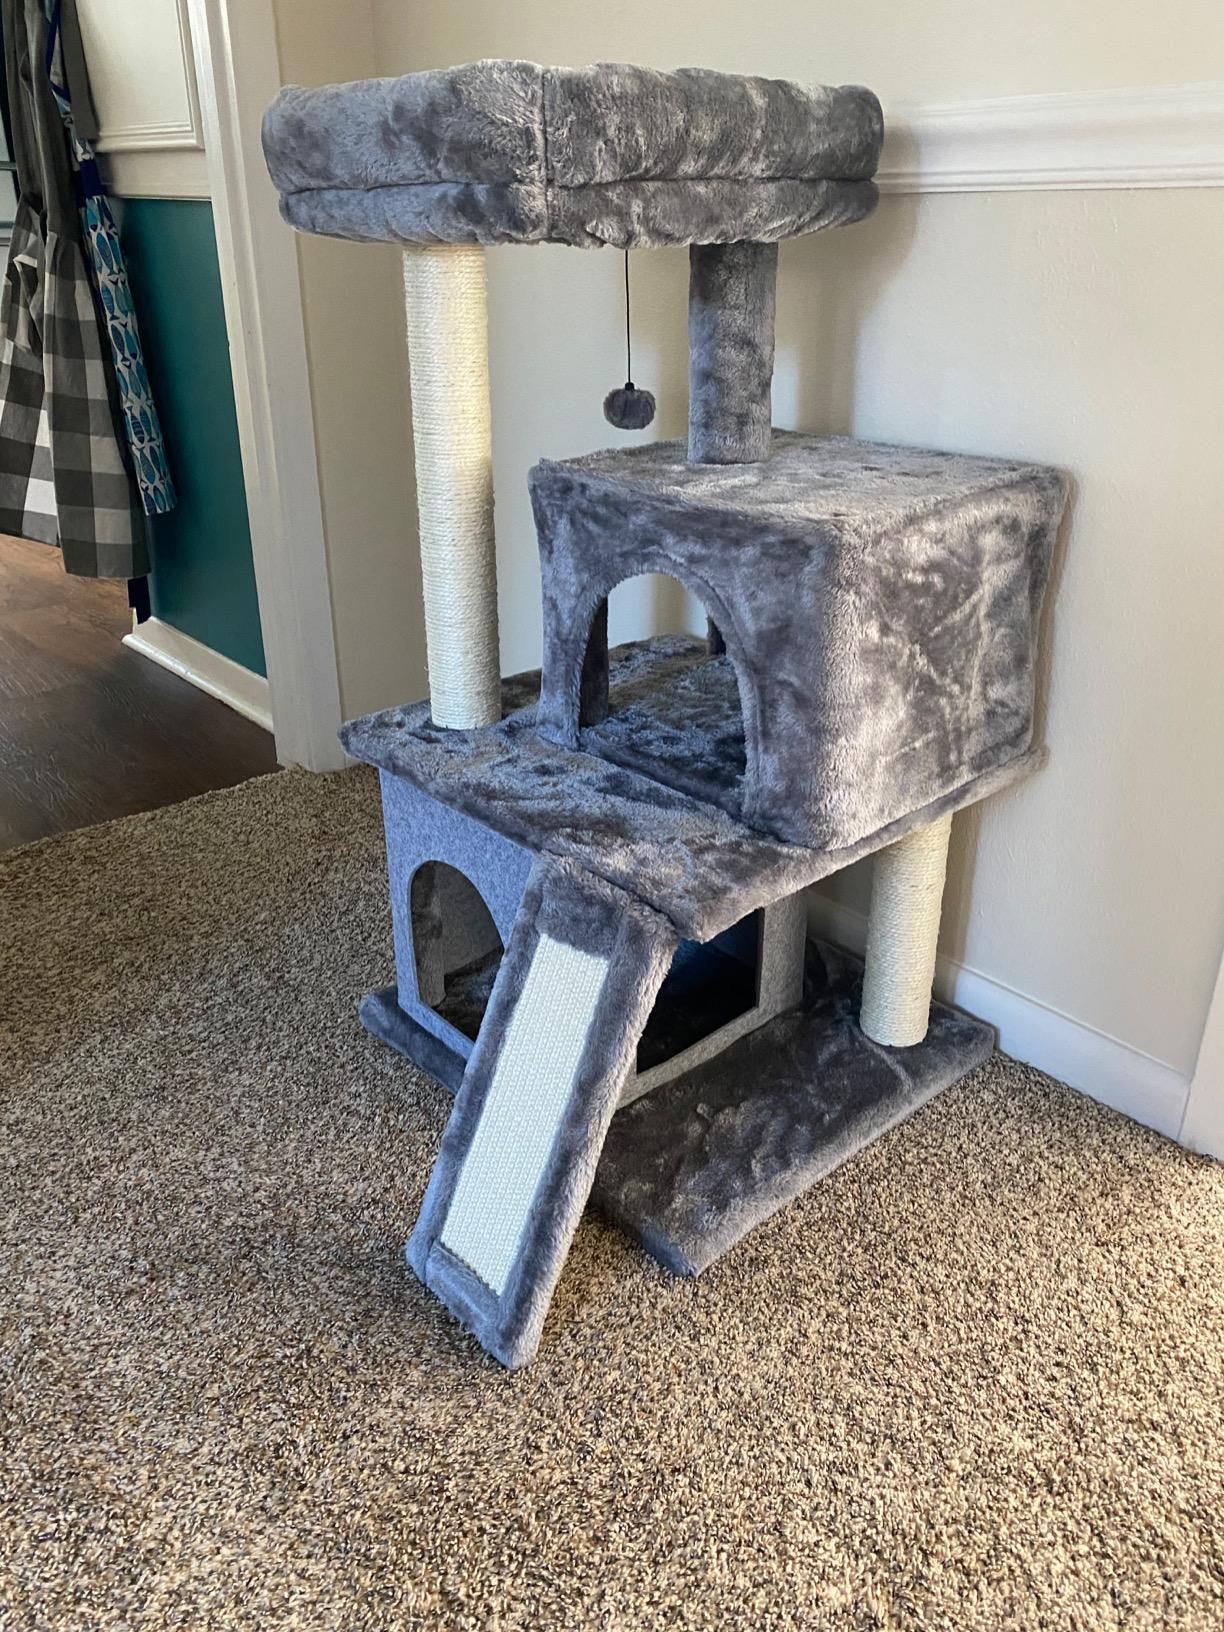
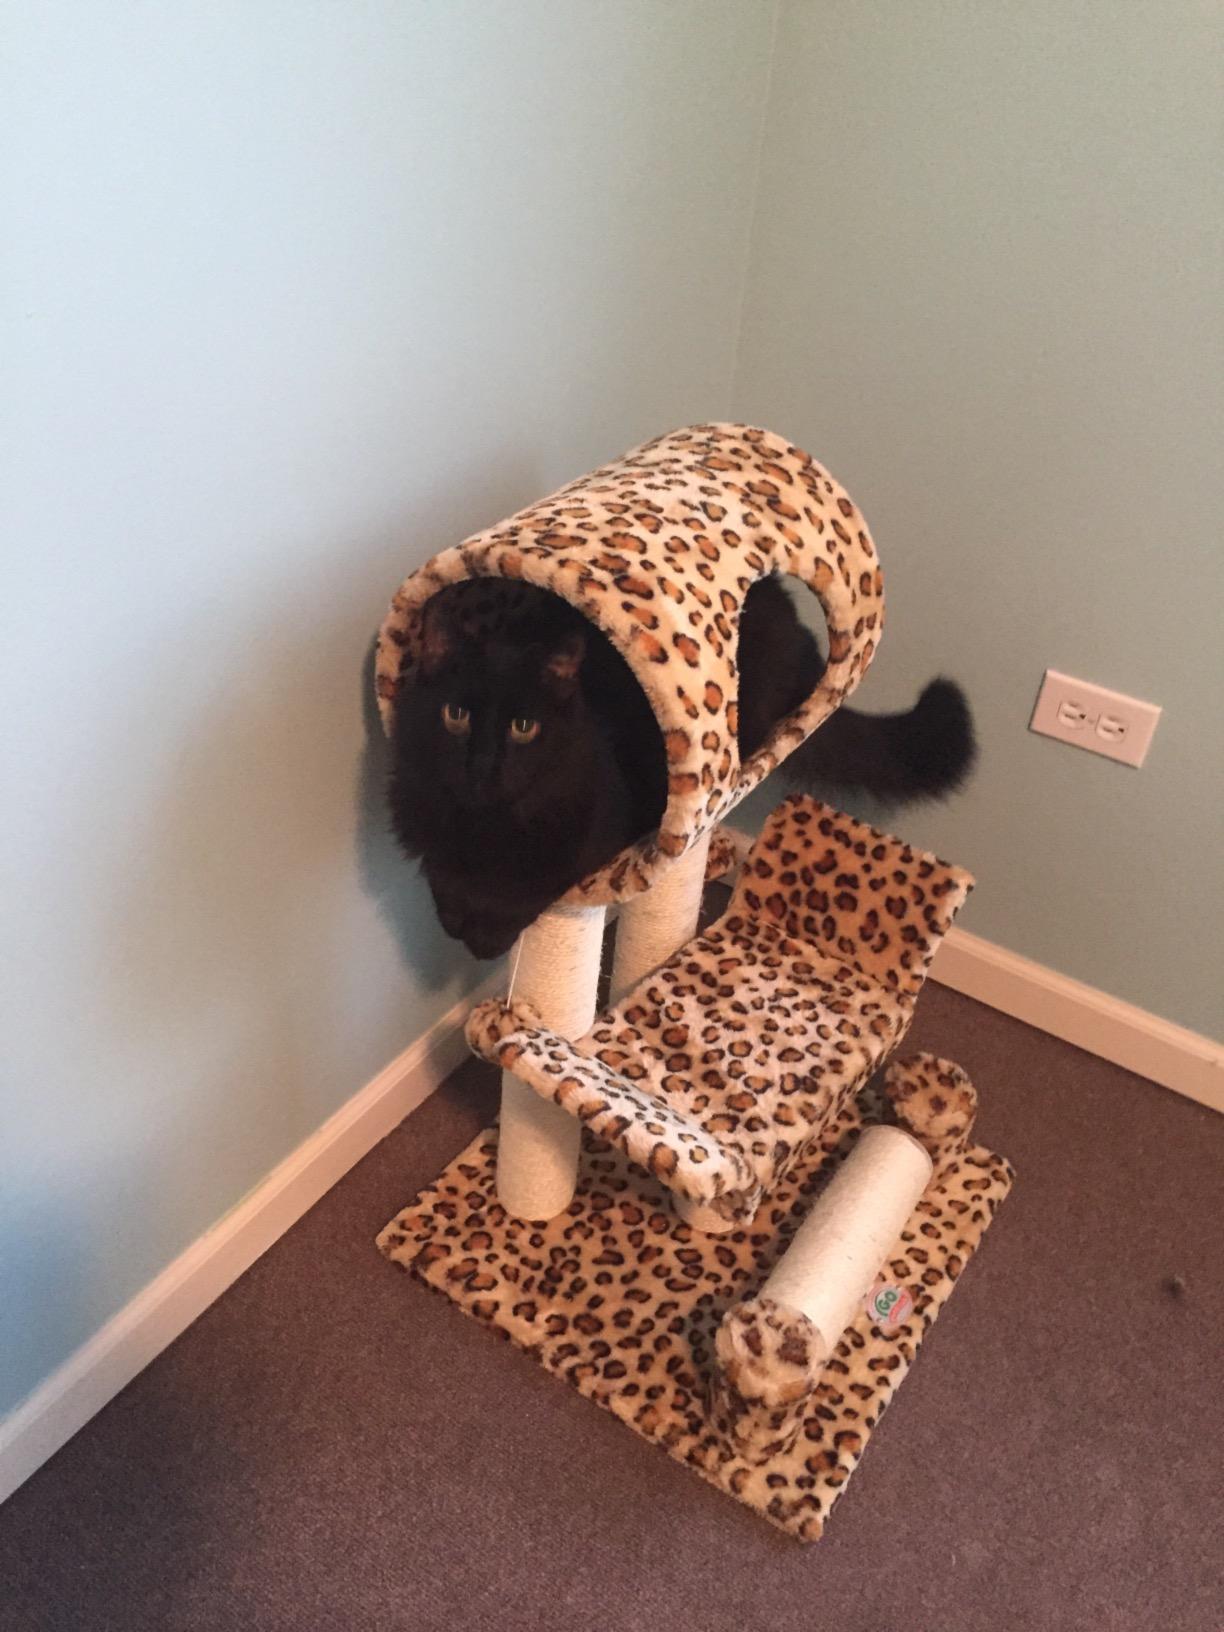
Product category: items_cat tree
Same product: no